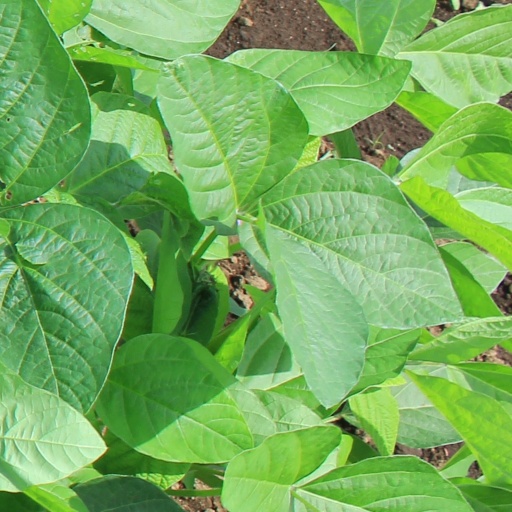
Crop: soybean